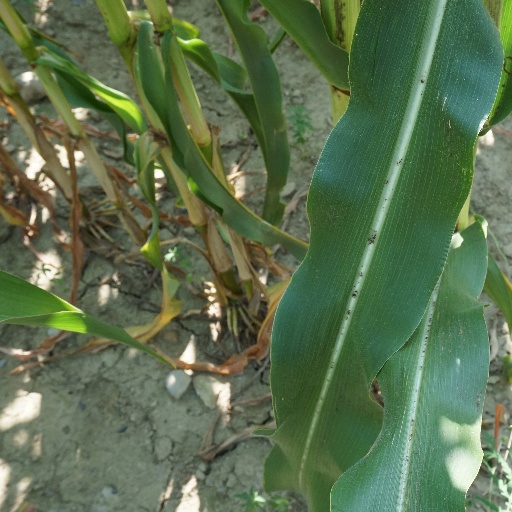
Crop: maize; corn